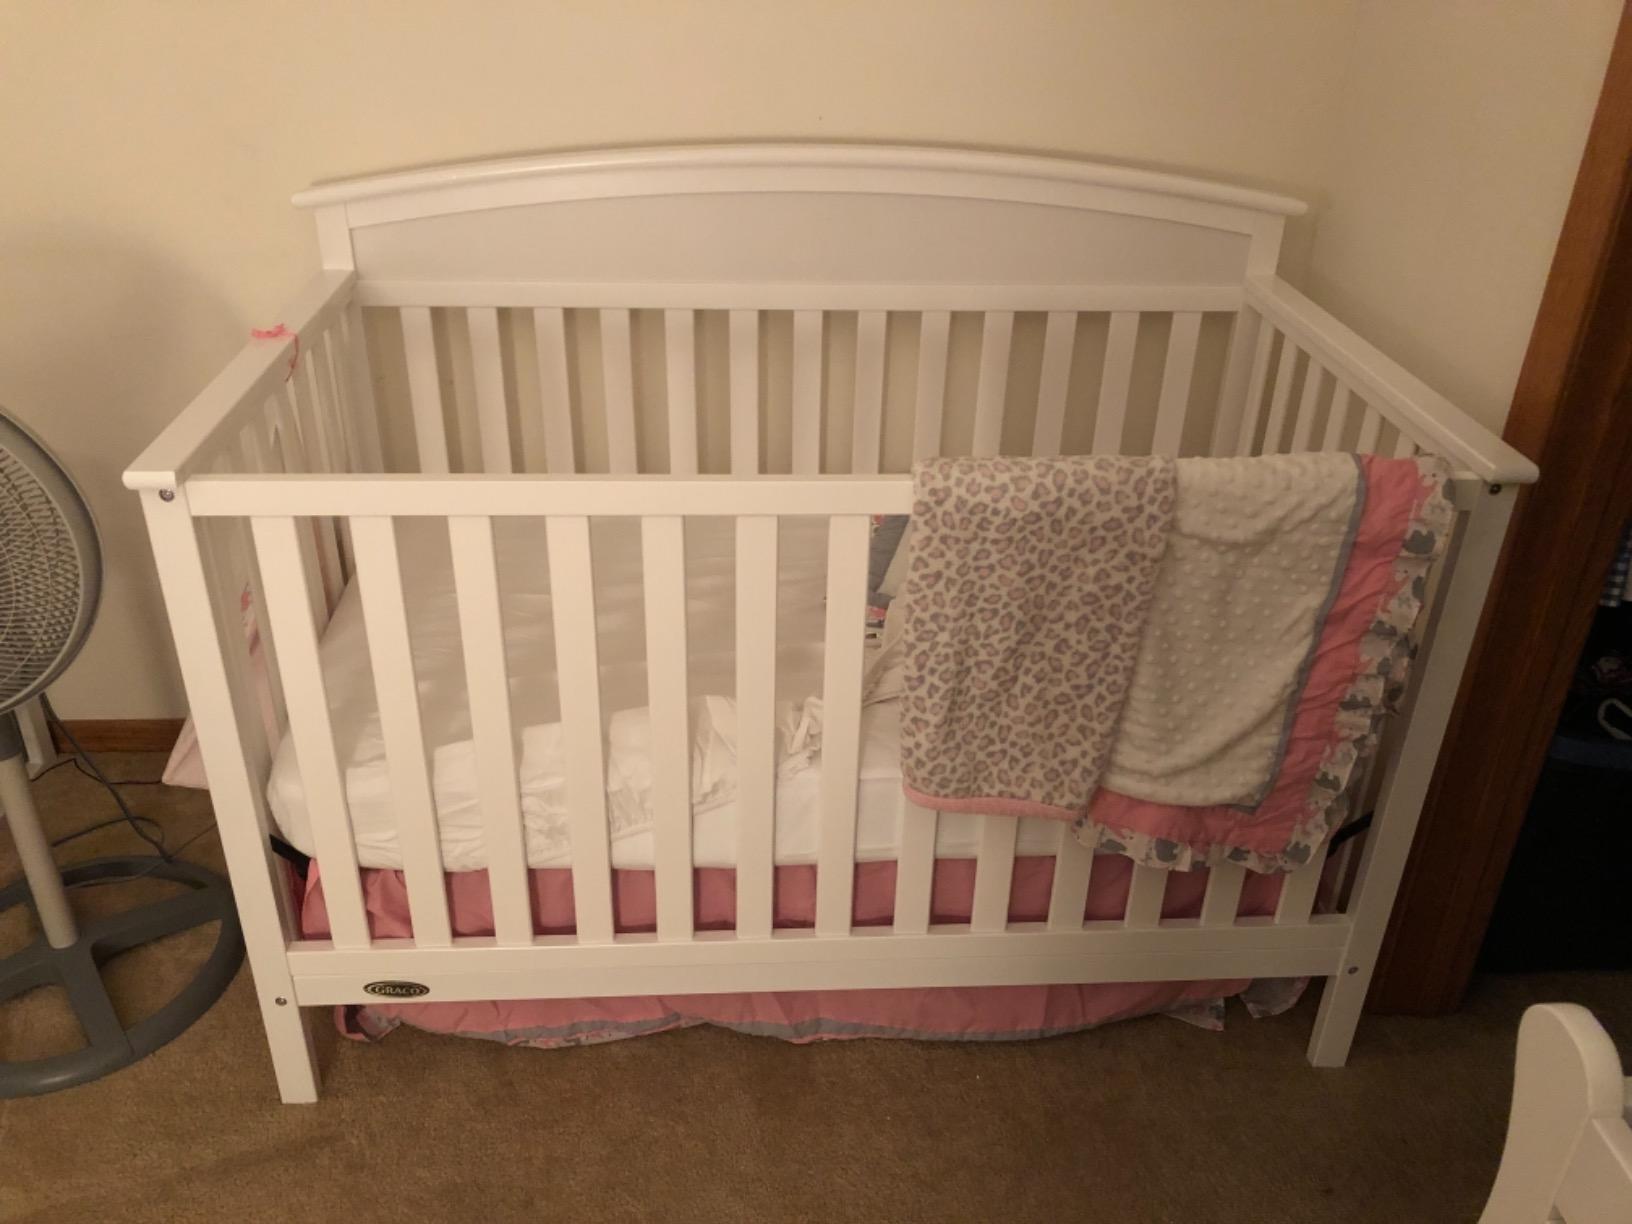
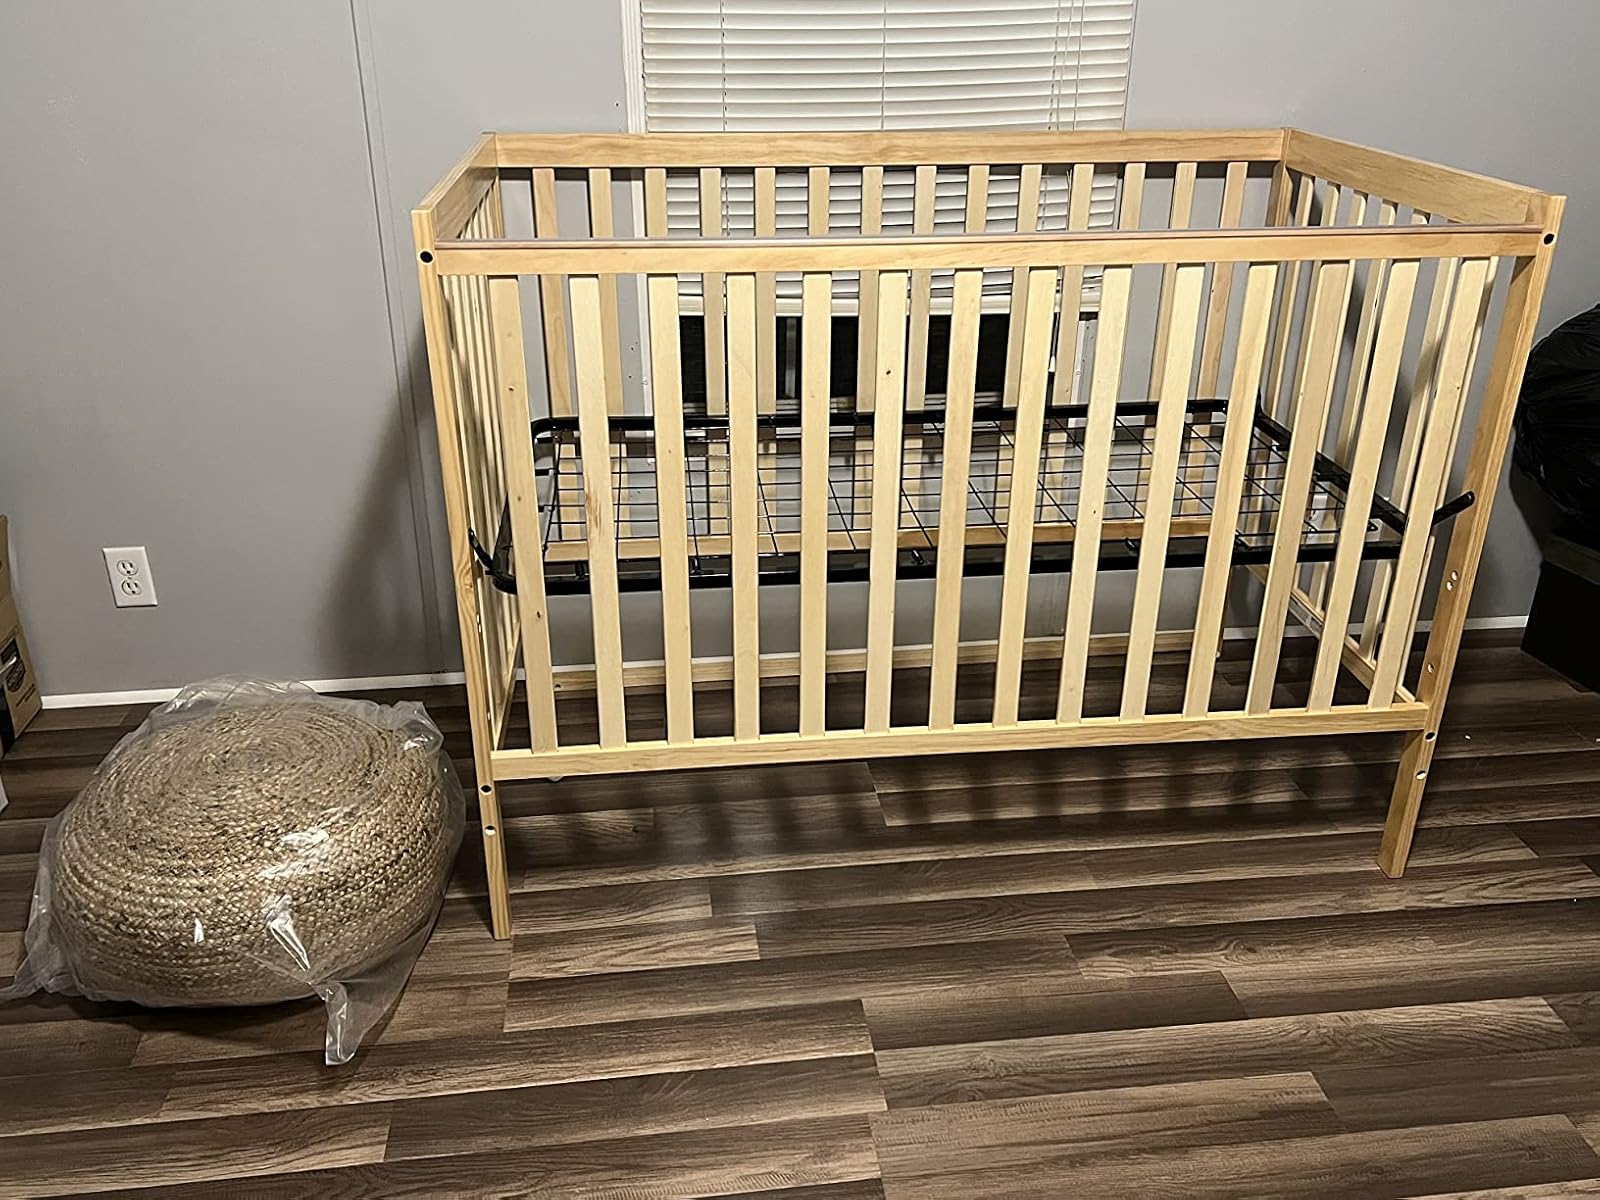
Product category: products_crib
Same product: no